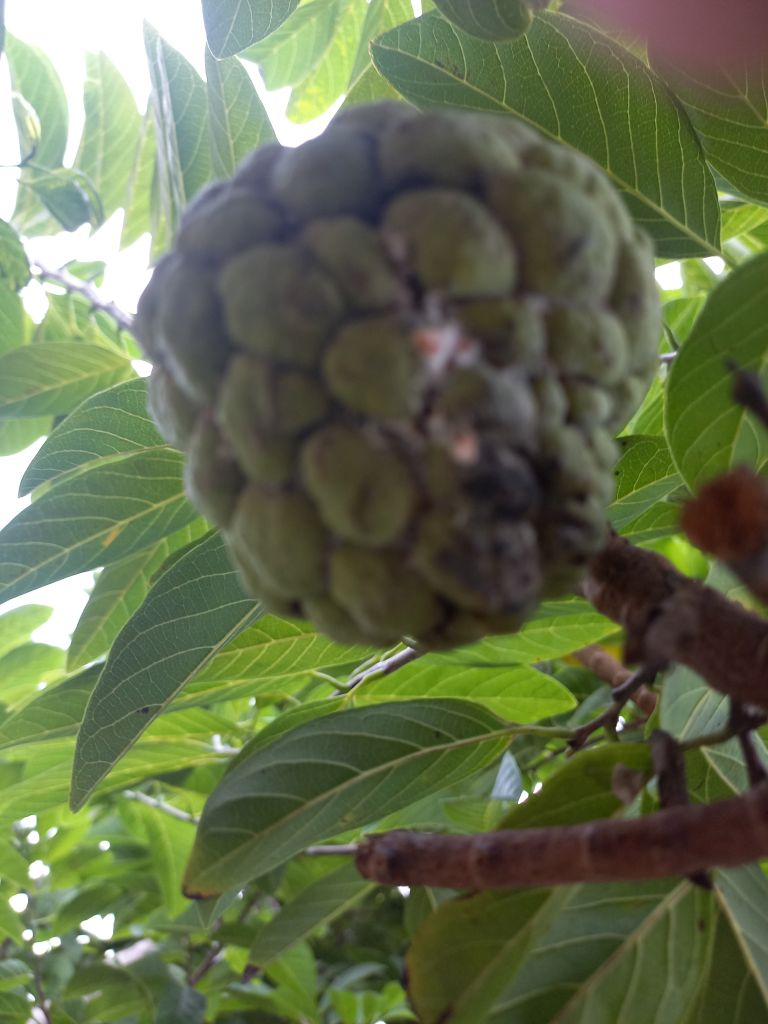
Disease label: Mealy Bug